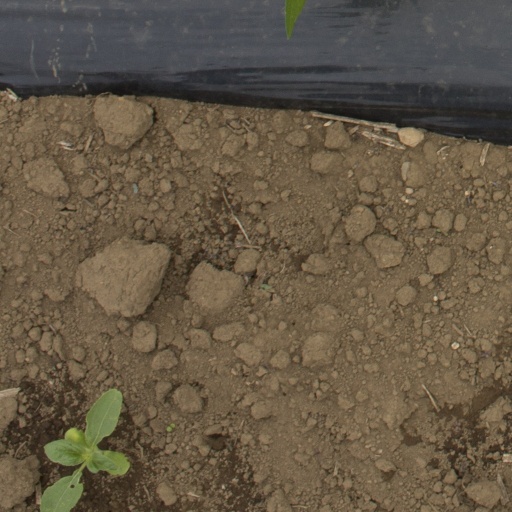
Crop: Jerusalem artichoke